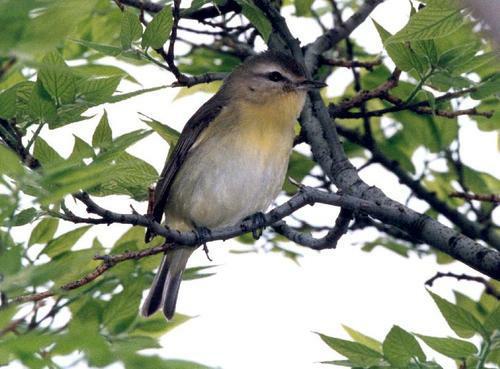
A photo of a philadelphia vireo